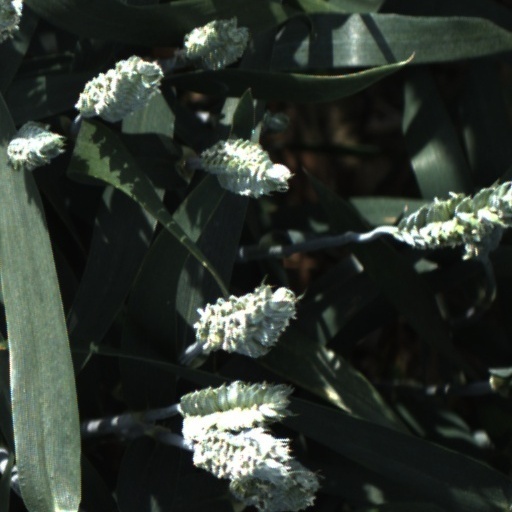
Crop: wheat